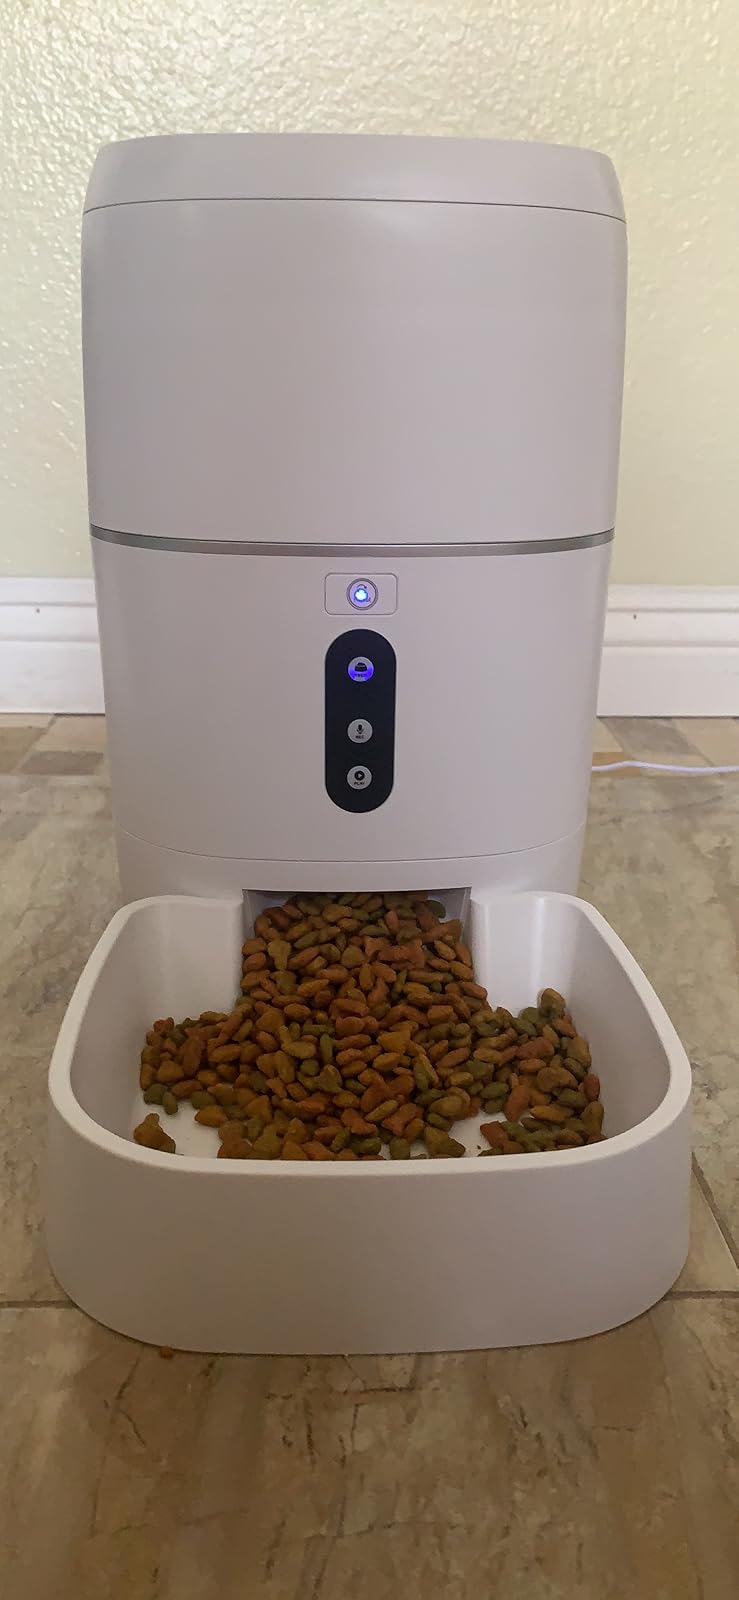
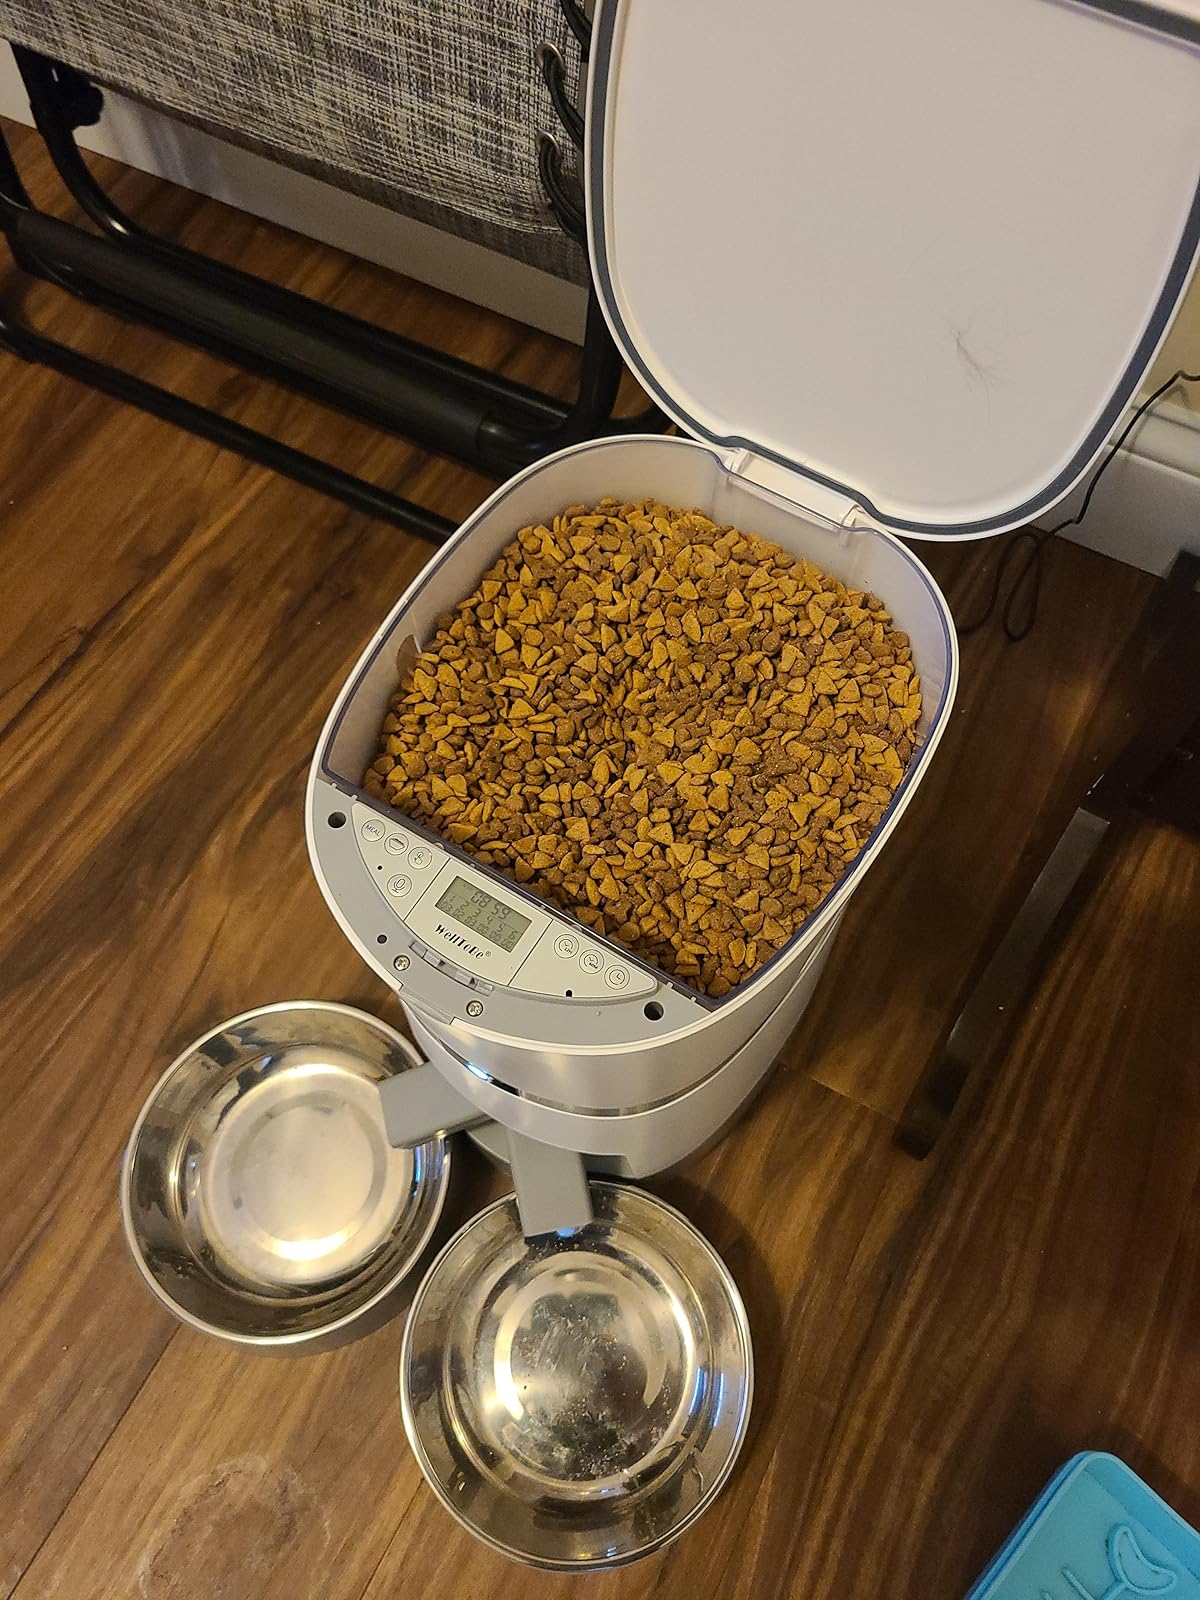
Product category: items_feeder
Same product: no